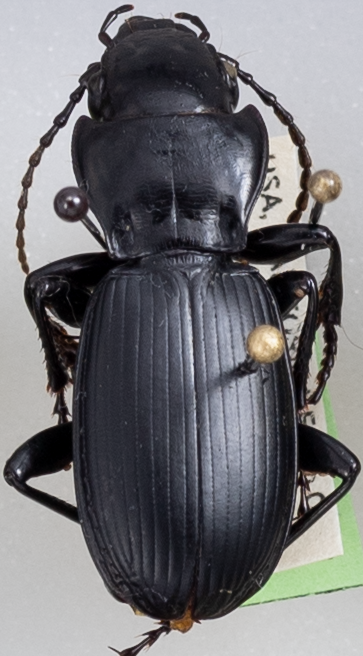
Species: Pterostichus lama
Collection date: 2022-06-07
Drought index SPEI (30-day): -1.526
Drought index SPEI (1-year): -1.28
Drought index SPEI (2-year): -2.09